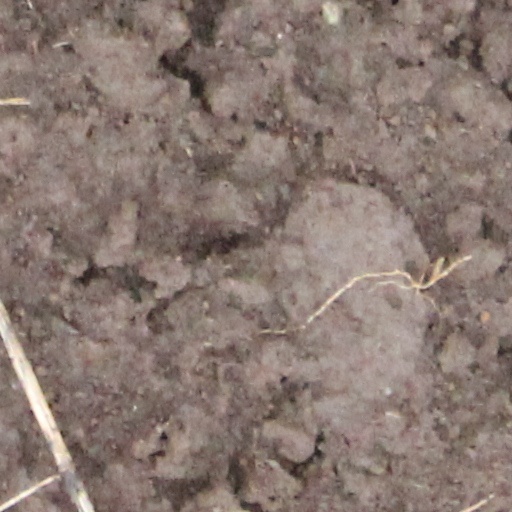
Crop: wheat